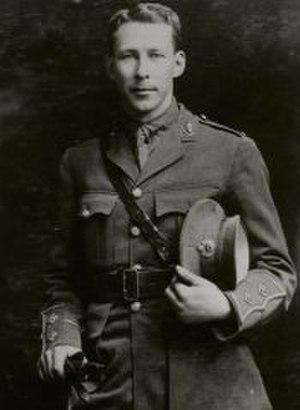
Coulson Norman Mitchell était un militaire canadien.
Cette page concerne des événements d'actualité qui se sont produits durant l'année 1889 dans la province canadienne du Manitoba.